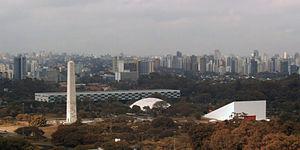
L’Obélisque de São Paulo est un obélisque situé dans le parc d'Ibirapuera à São Paulo au Brésil.